Magpie (character)

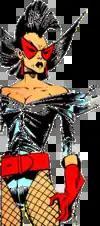
Magpie, as she originally appeared in "The Man of Steel" #3 (November 1986). Art by John Byrne.

Magpie is a jewel thief who specifically targets jewels named after birds and then replaces them with booby-trapped replicas. Taking a job as a museum curator, Pye is slowly driven mad surrounded by the beautiful things that she loves but can never own. She was notable in Post-"Crisis" continuity as the first villain who was defeated by Superman and Batman working together, Superman having visited Gotham to "apprehend" Batman before Batman's demonstration of his skills while tracking Magpie convinced Superman that Gotham needed someone like Batman to protect it.